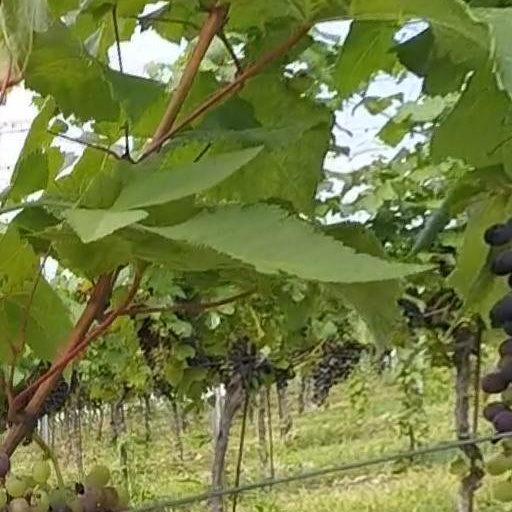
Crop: grape